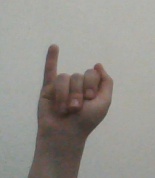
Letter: meem